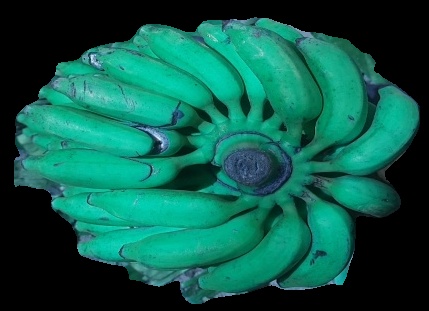
Variety: elakki-bale
Grade: grade3